Benedict Cumberbatch

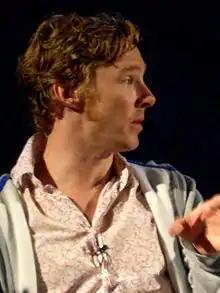
During rehearsals for "Frankenstein", April 2011

Since 2001, Cumberbatch has had major roles in a dozen classic plays at the Regent's Park Open Air, Almeida, Royal Court and Royal National Theatres. He was nominated for an Olivier Award for Best Performance in a Supporting Role for his role as George Tesman in "Hedda Gabler", which he performed at the Almeida Theatre on 16 March 2005 and at the Duke of York's Theatre when it transferred to the West End on 19 May 2005. This transfer marked his first West End appearance.